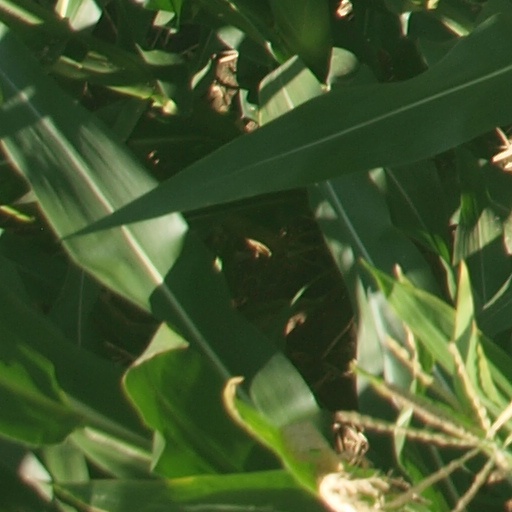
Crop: maize; corn